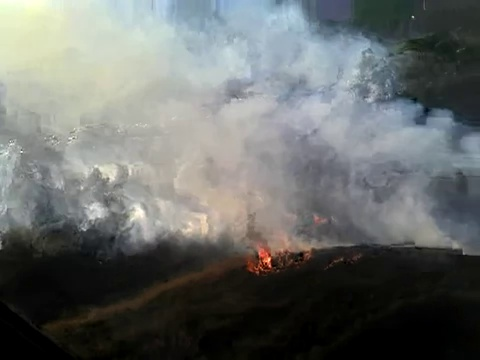
Fire: yes
Smoke: yes